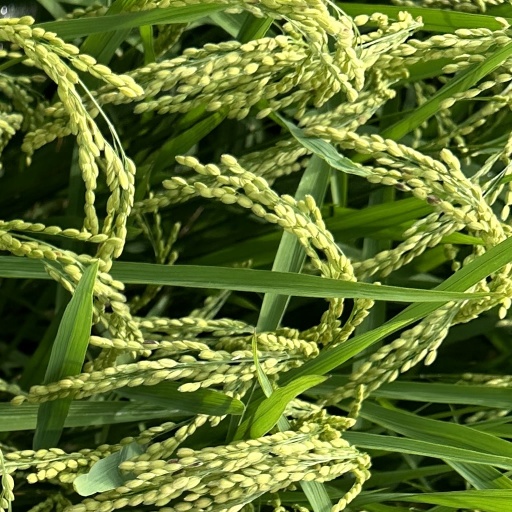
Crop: rice